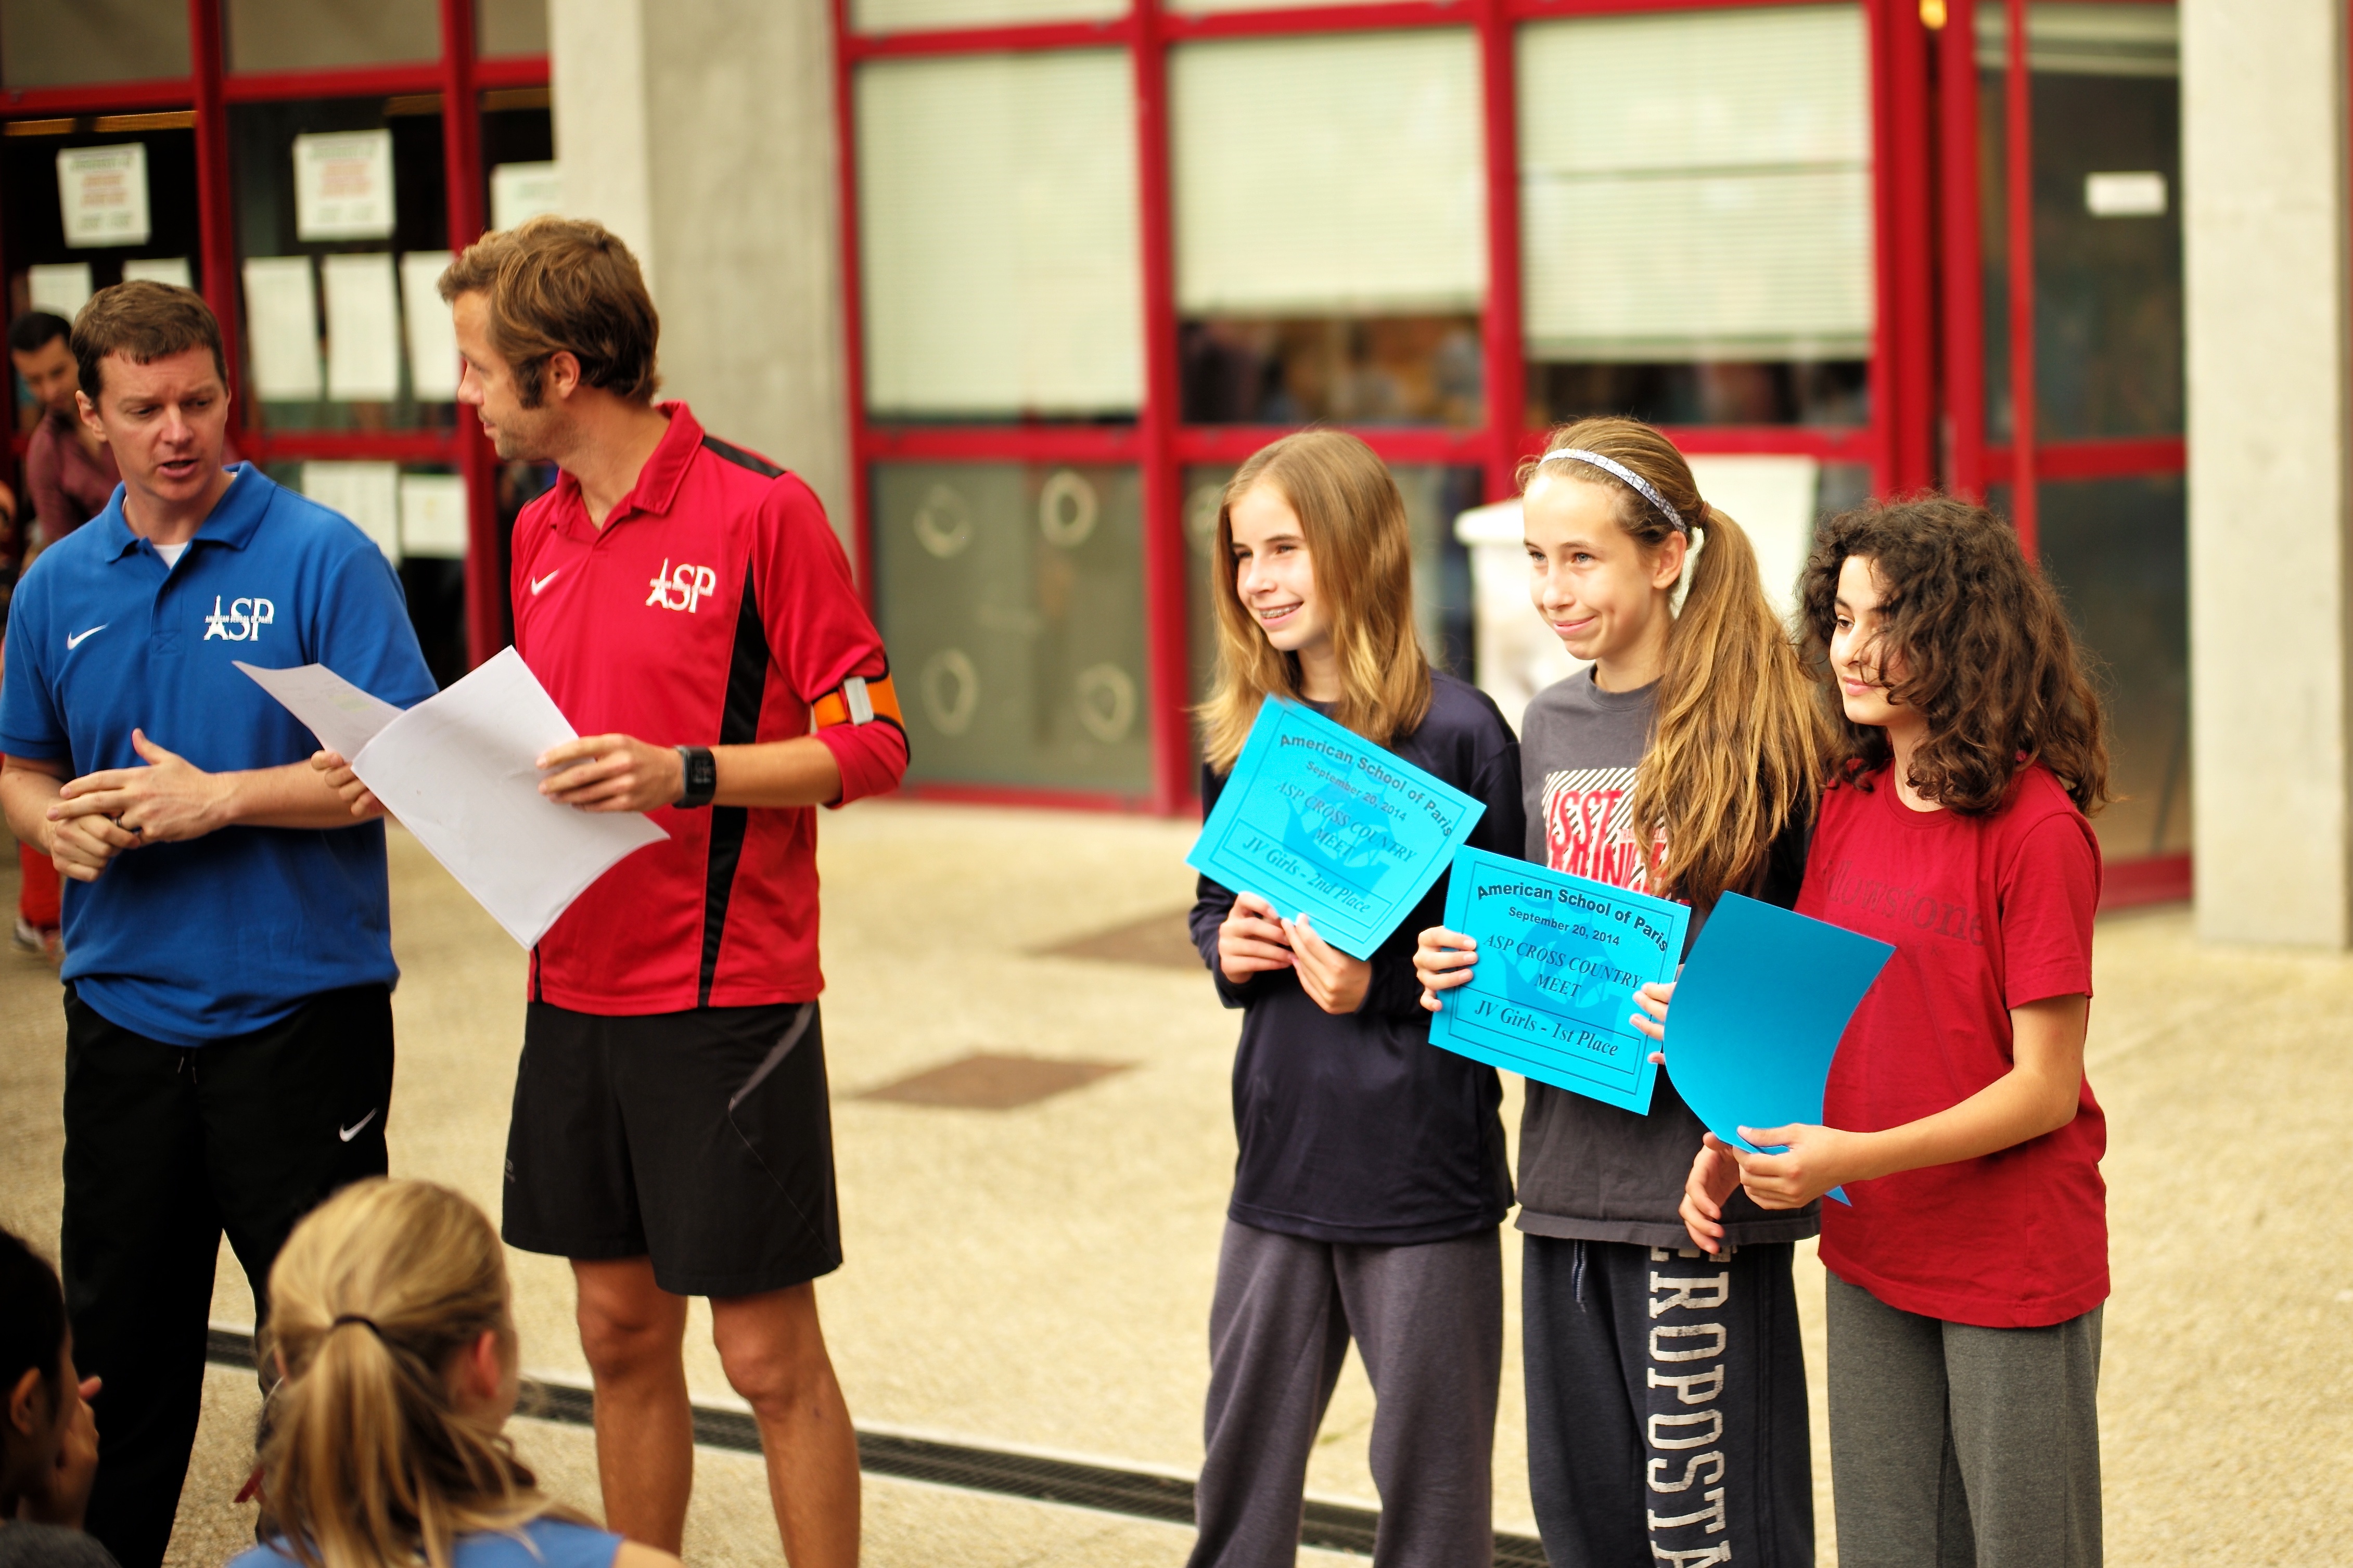
youth, community, team, sports